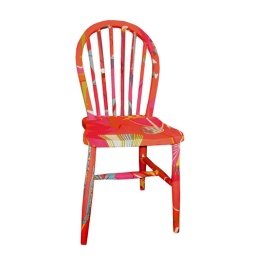
Hand covered chair made for monsoon changing rooms in notting hill gate